Question: What color is the sign on the left?
Tambaya: Menene launin alamar hagun?
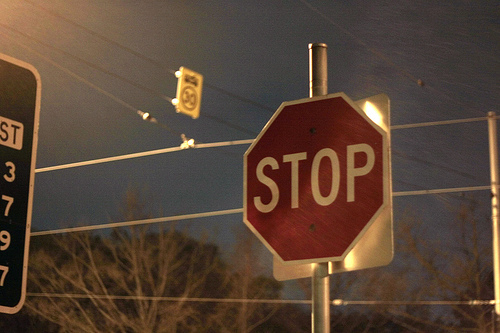
Answer: Green.
Amsa: Kore.